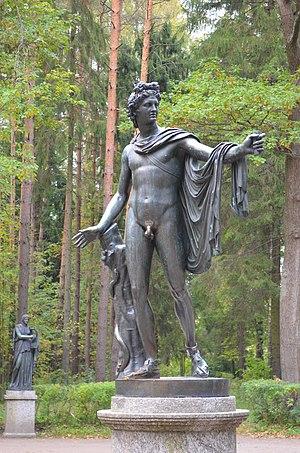
L’Apollon du Belvédère est une copie romaine en marbre de l'époque antonine d'après un original grec en bronze habituellement attribué à Léocharès, sculpteur de la deuxième moitié du IVᵉ siècle av. J.-C. Elle représente le dieu Apollon en marche, tenant à la main ce qui était probablement un arc. Elle est exposée au musée Pio-Clementino sous le numéro 1015.